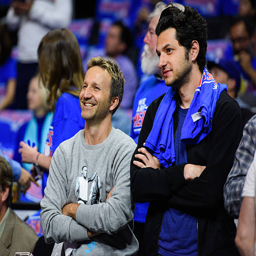
actors attend a basketball game .